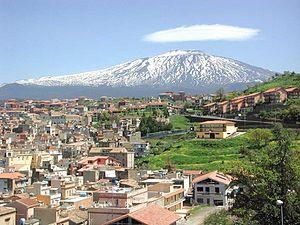
Bronte est une commune de la province de Catane en Sicile.